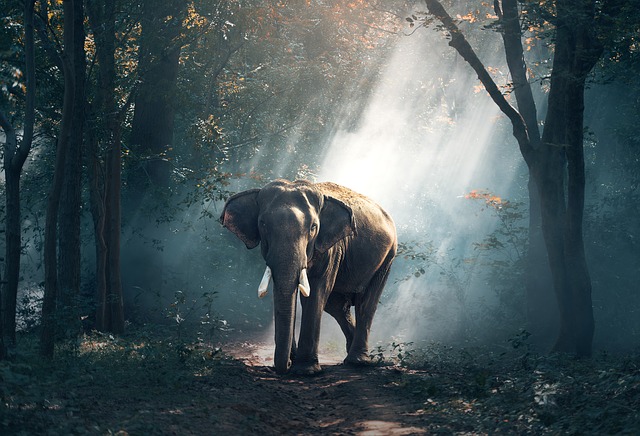
Label: elefante